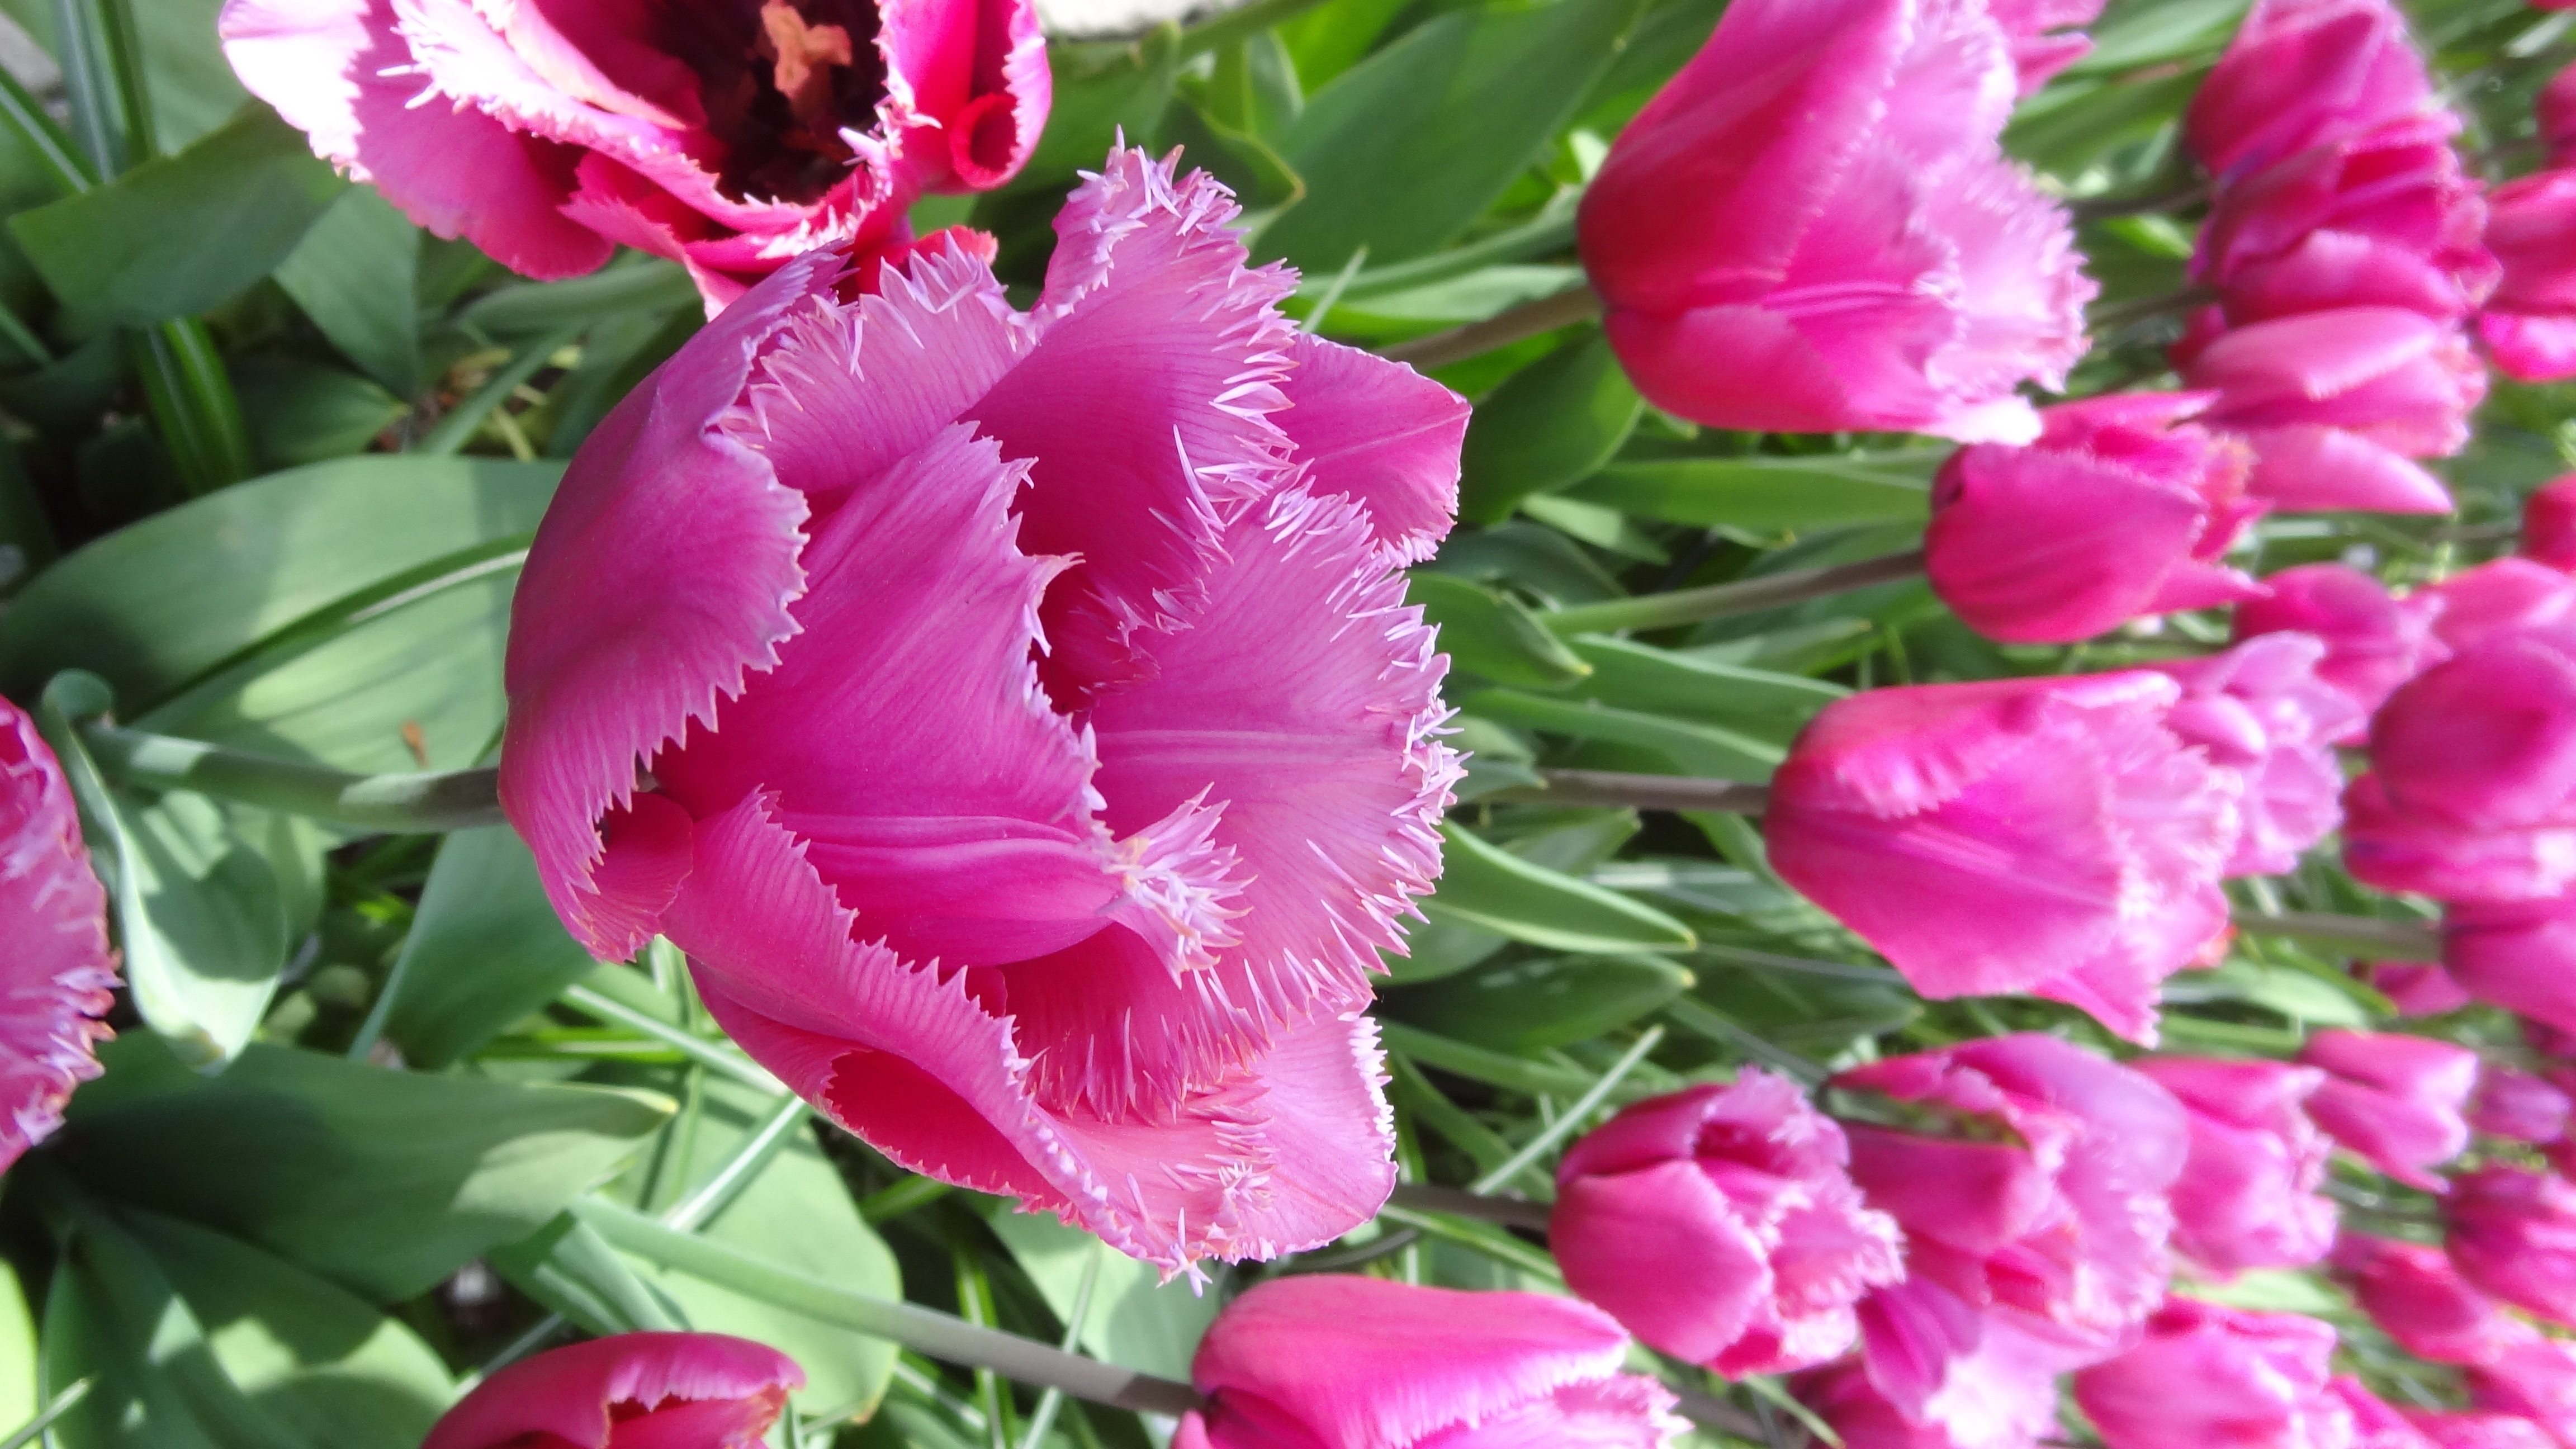
nature, plant, flower, petal, tulip, spring, garden, pink, flora, flowers, netherlands, tulips, flower spring, peony, gladiolus, flowering plant, lily family, land plant